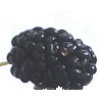
Label: Mulberry 1